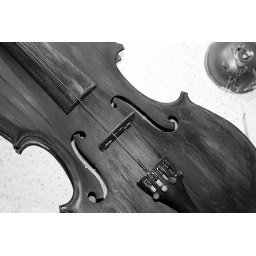
Hanging on the wall in a bar in Venice...